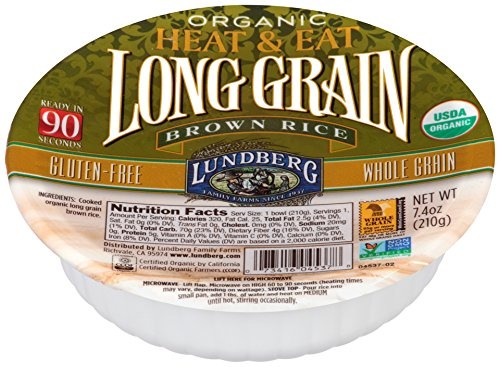
Item Name: Lundberg Family Farms Heat and Eat Bowl, Long Grain Brown Rice, 7.4 Ounce (Pack of 6)
Bullet Point 1: Low sodium brown rice bowl
Bullet Point 2: Usda organic
Bullet Point 3: Gluten free
Bullet Point 4: Heat & eat, ready in 90 seconds
Bullet Point 5: Easily prepared, microwave friendly
Value: 44.4
Unit: Ounce

Price: 24.97